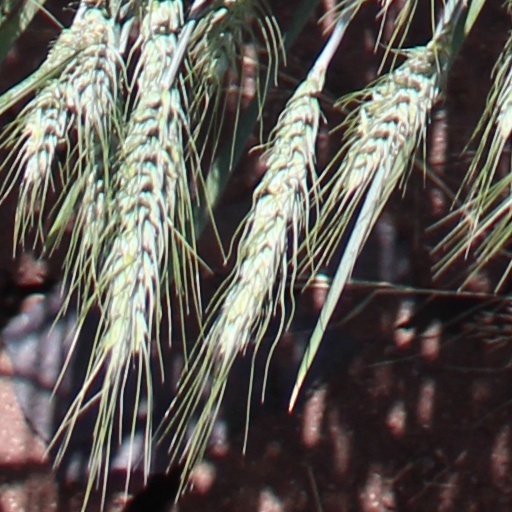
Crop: wheat